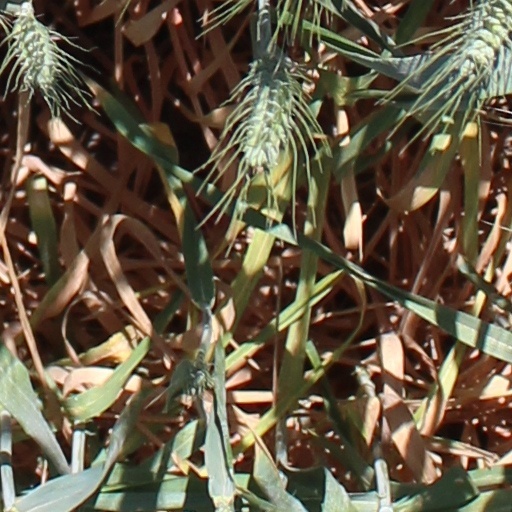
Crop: wheat